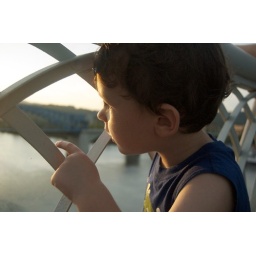
On the river bridge in Chattanooga, TN